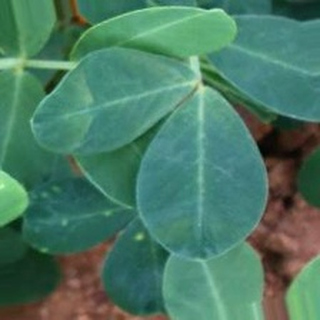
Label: healthy_groundnut